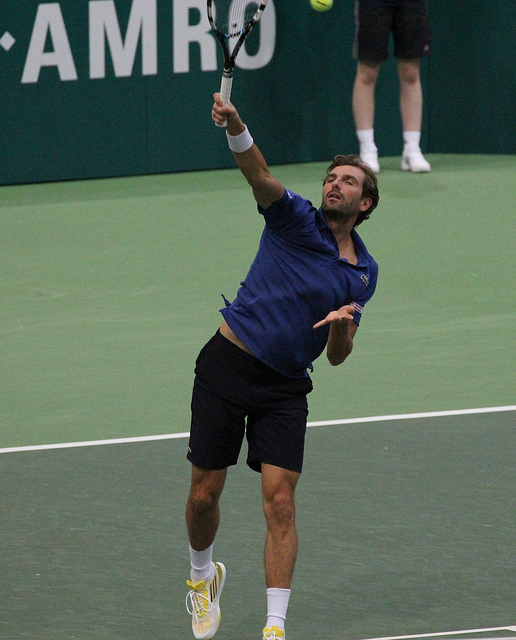
vận động viên tennis nam đang cầm vợt đỡ bóng cao